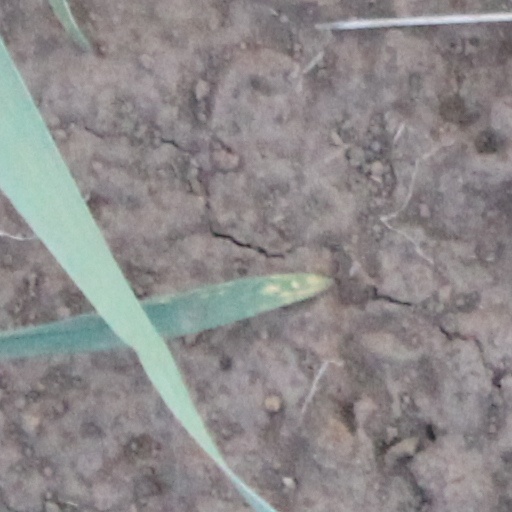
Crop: wheat